Cantabrian Water Dog

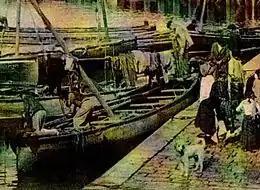
A Cantabrian Water Dog in the early 20th century in the port of Santander, Cantabria.

The Cantabrian Water Dog is an ancestral population in the north of the Iberian Peninsula, whose origins seem to be common to Barbet. The breed is socially, culturally and historically rooted in the towns and villages of the whole coast of Cantabria and eastern Asturias. The work of this breed has been traditionally related to fishing work: collecting fishes that fell into the water, watching the ships when they were moored in port, taking the rope between ships and to the dock, or acting like a lifeguard.